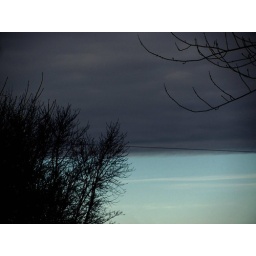
Big black cloud against the turquoise sky